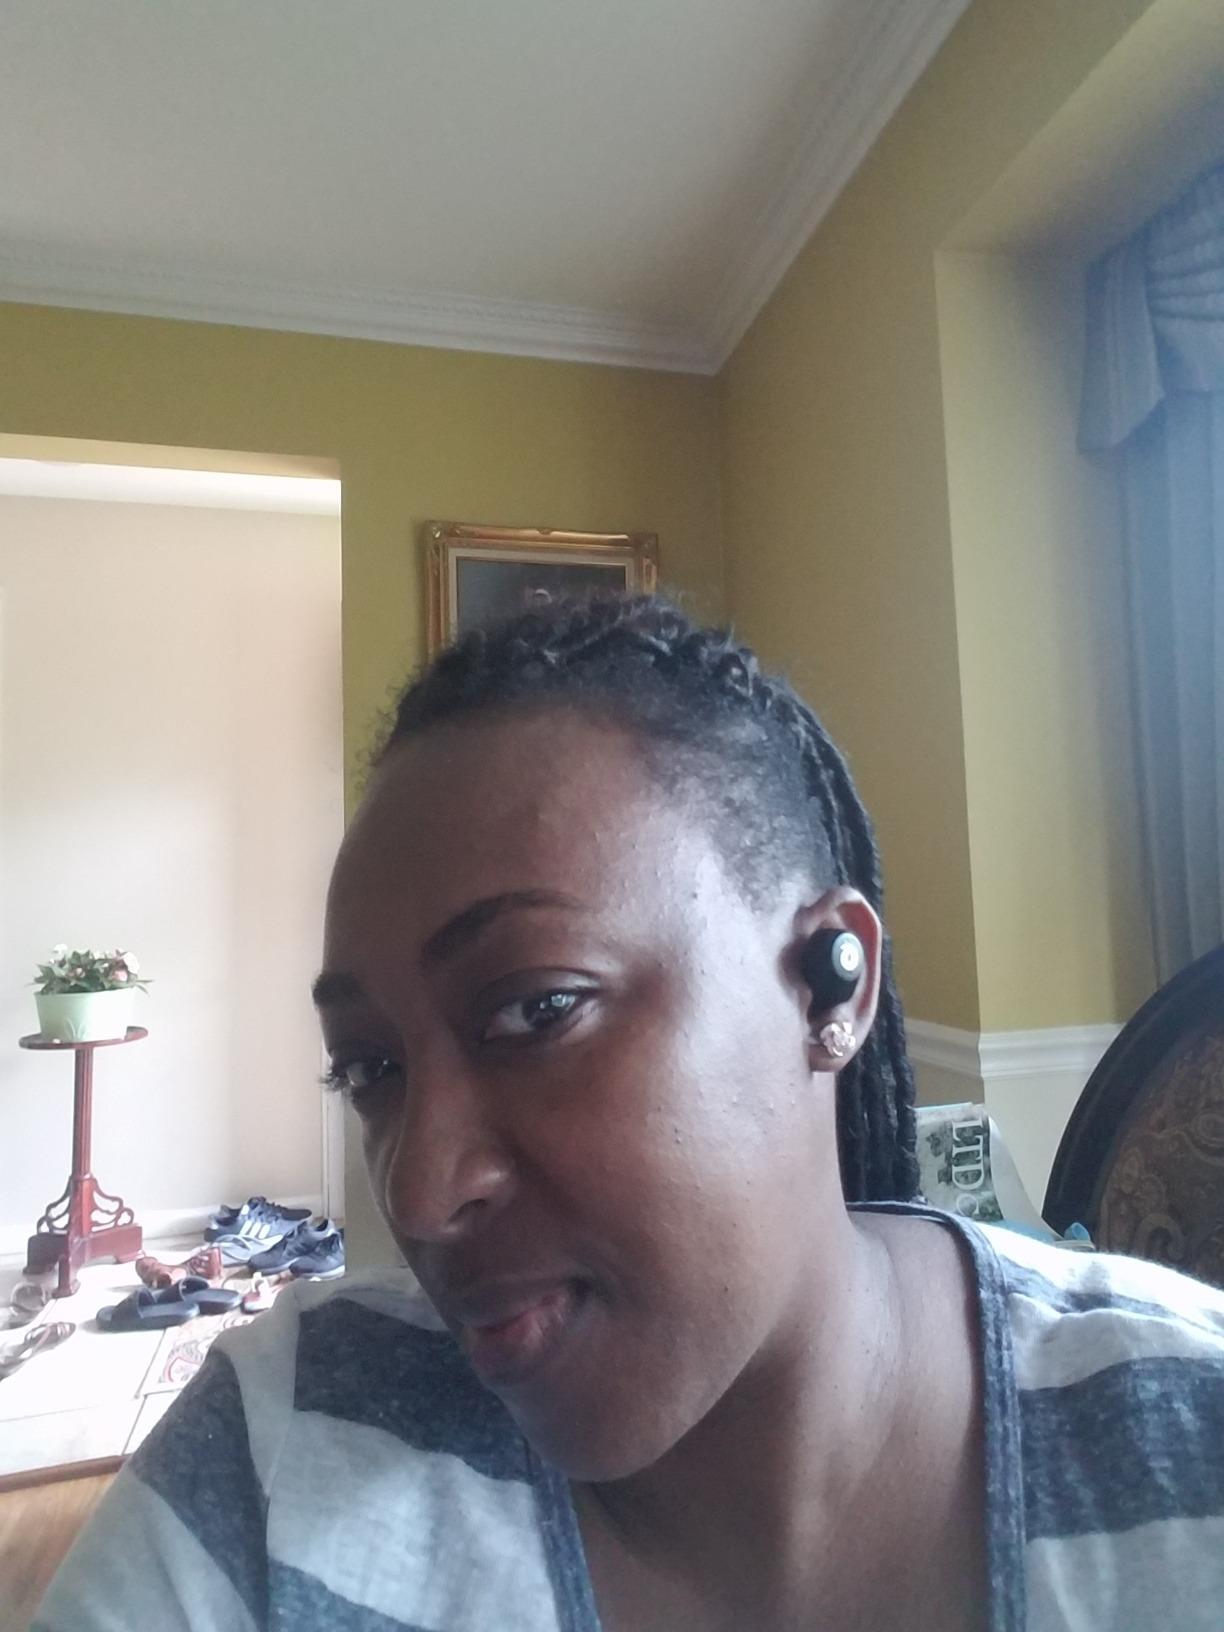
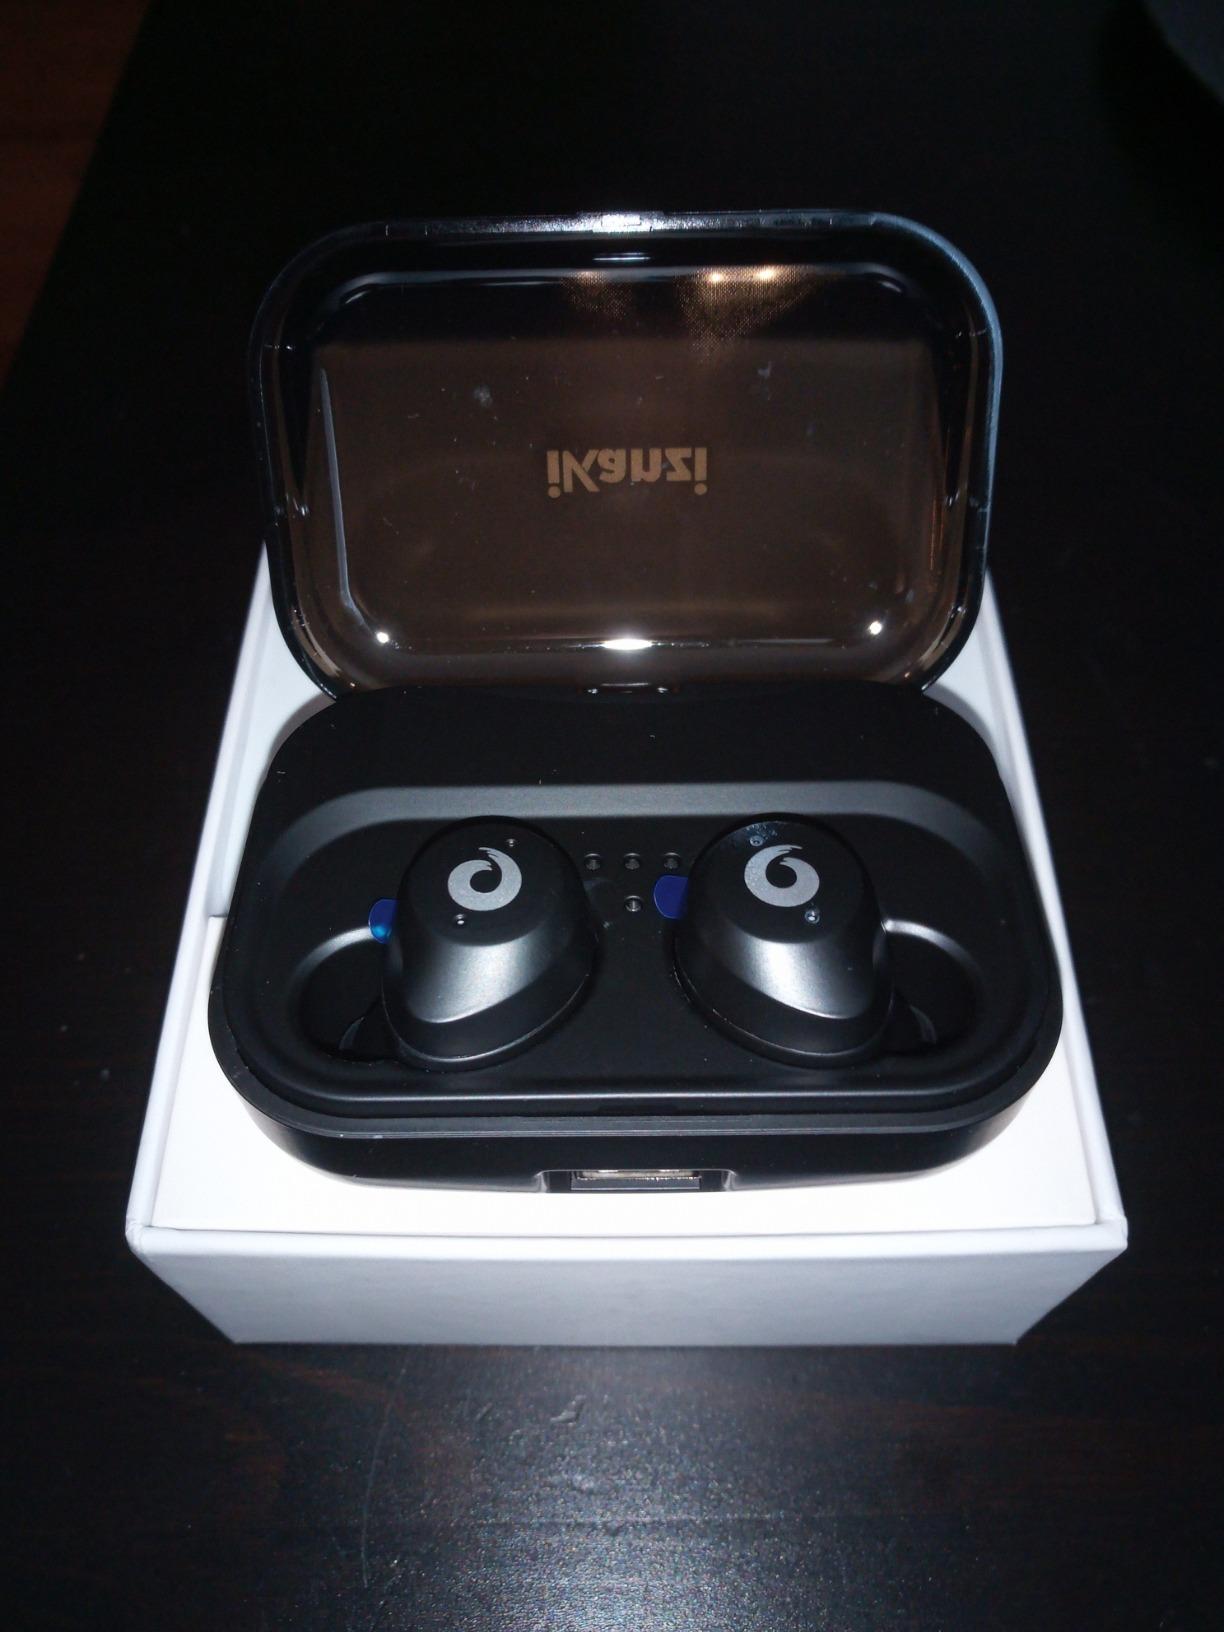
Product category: earbuds
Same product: yes